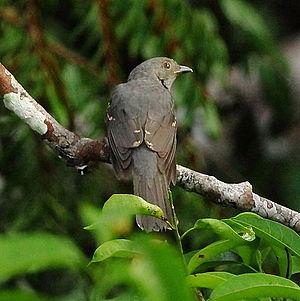
L'Aulia cendré est une espèce de passereaux de la famille des Tityridae.